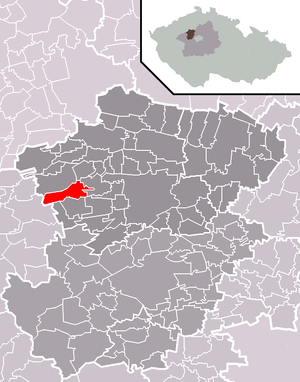
Jedomělice est une commune du district de Kladno, dans la région de Bohême-Centrale, en Tchéquie. Sa population s'élevait à 417 habitants en 2020.